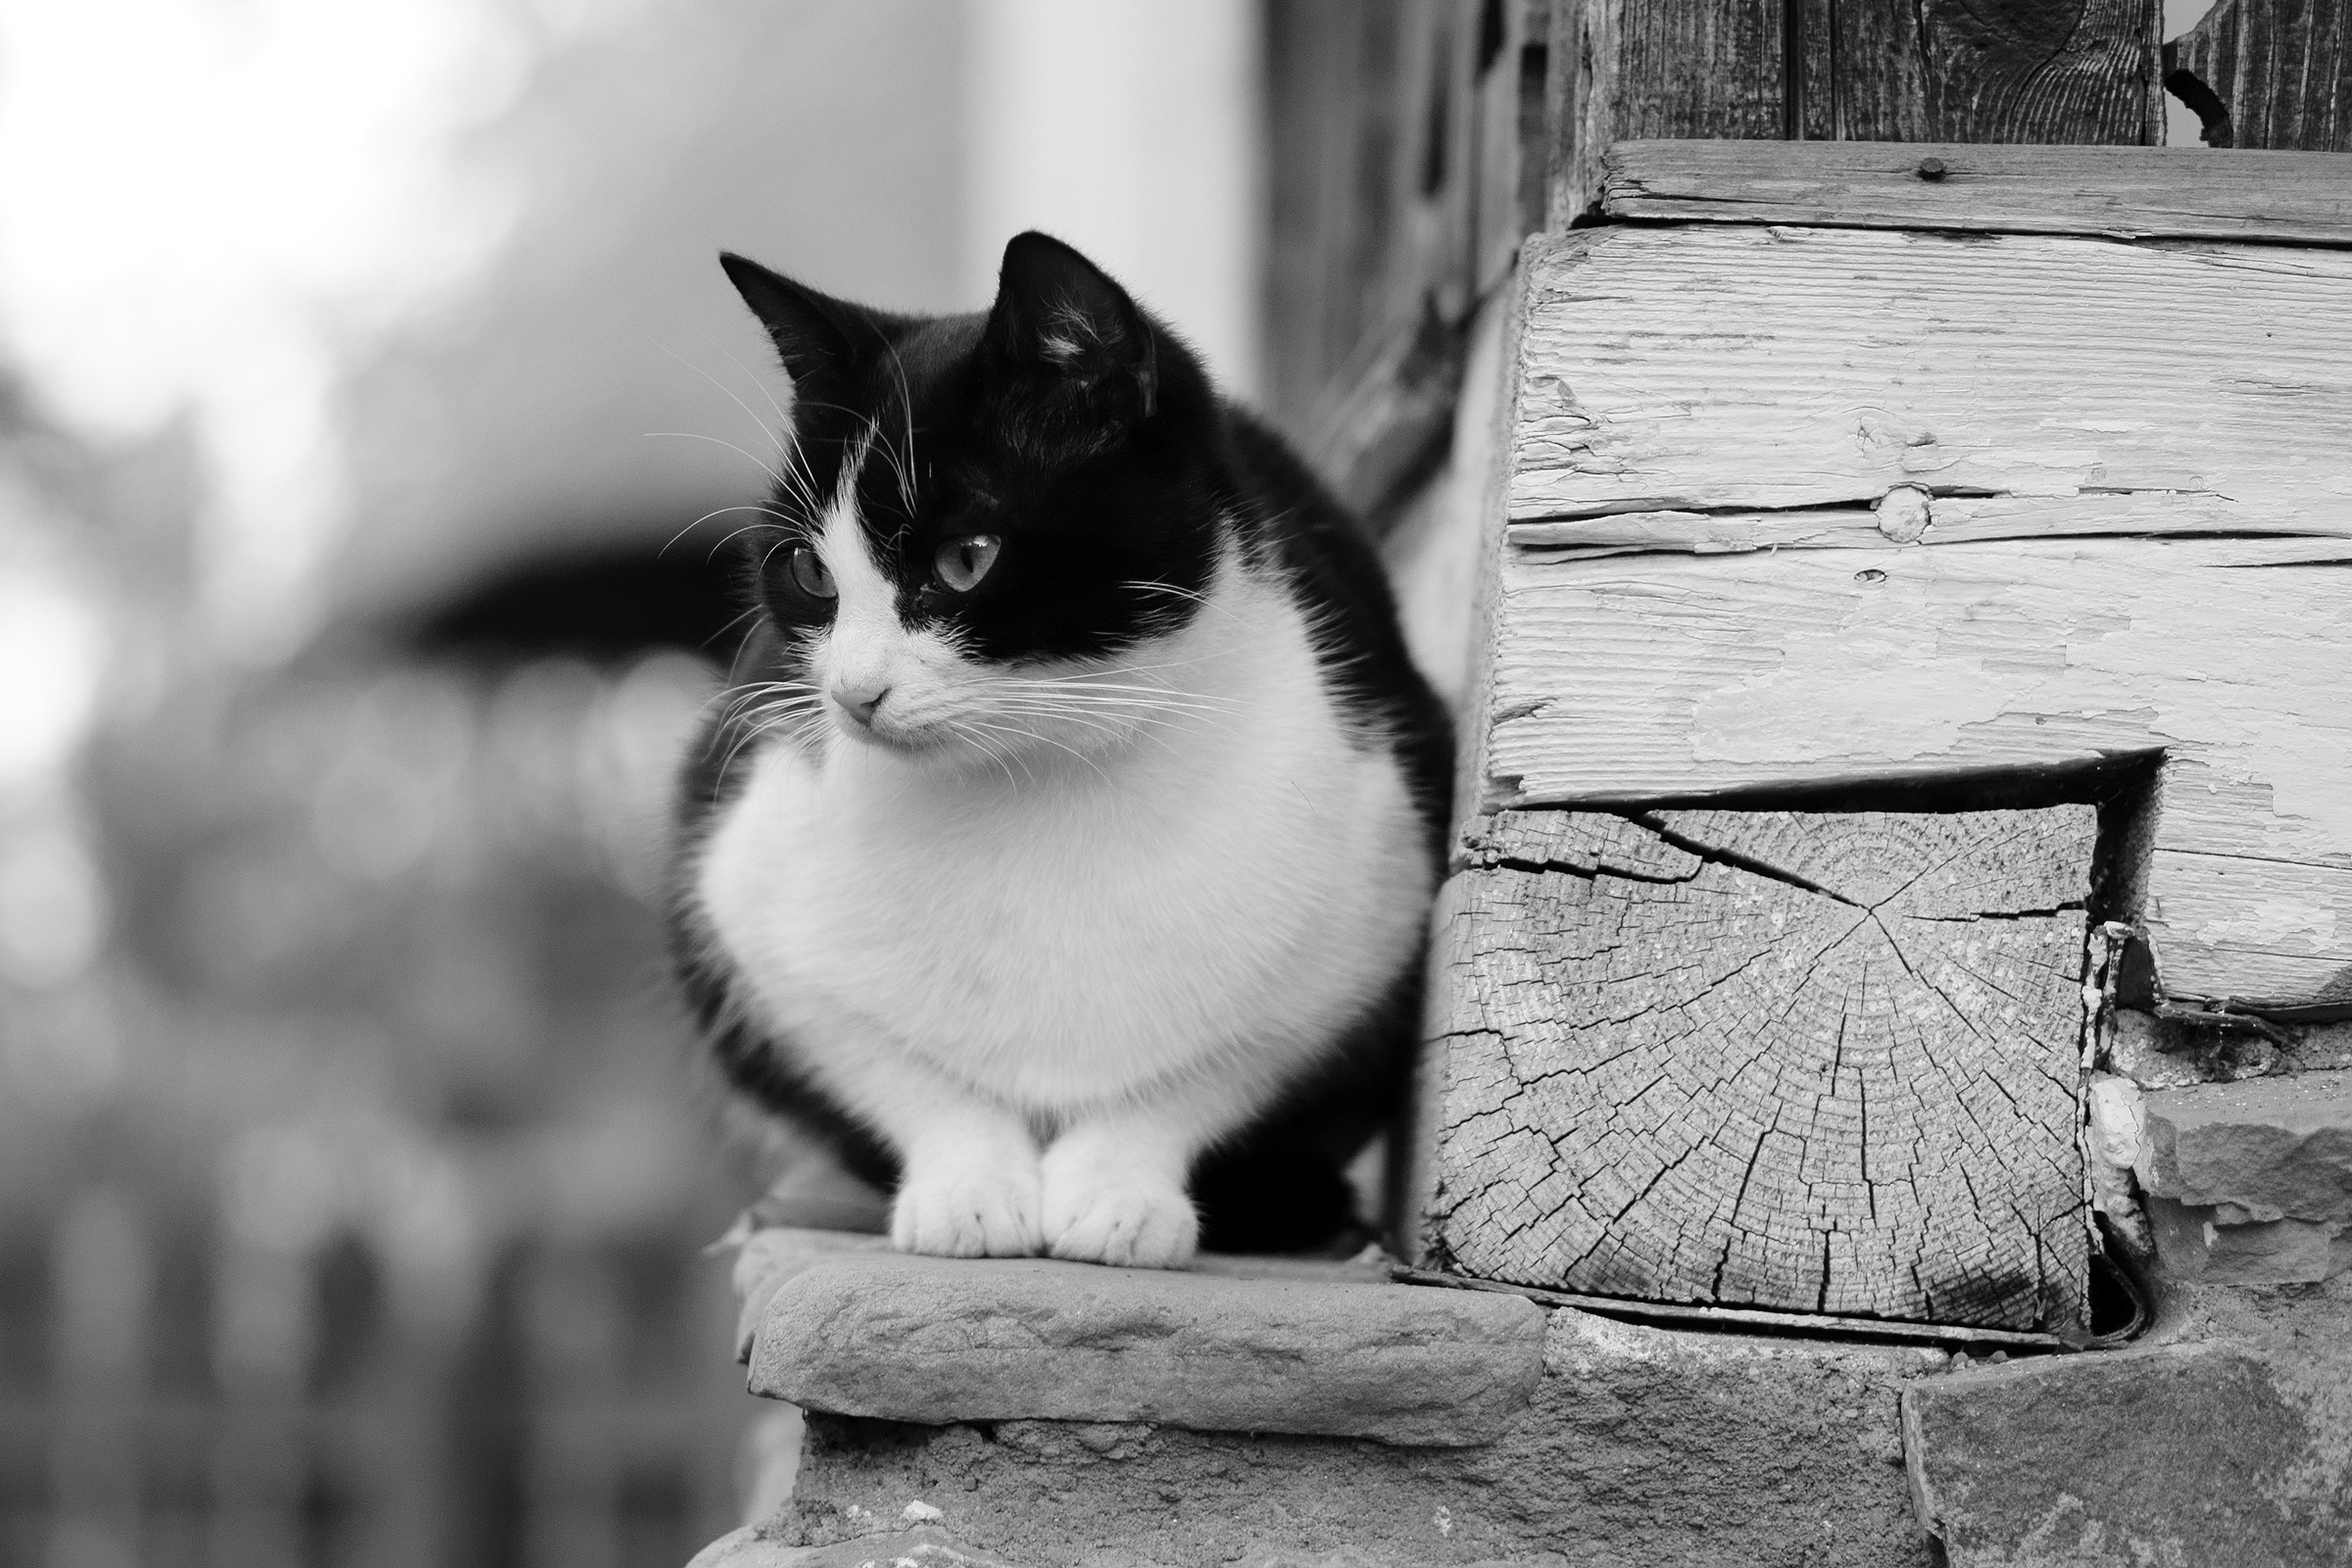
black and white, white, animal, pet, cat, mammal, ledge, black, monochrome, nose, whiskers, vertebrate, monochrome photography, small to medium sized cats, cat like mammal